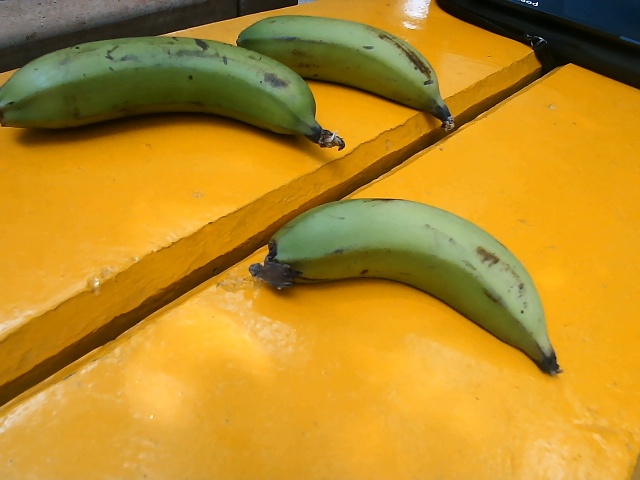
Label: Raw_Banana